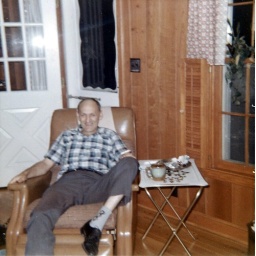
Nat Carne in his favorite chair with his favorite cup full of hot coffee and ready to watch some television.